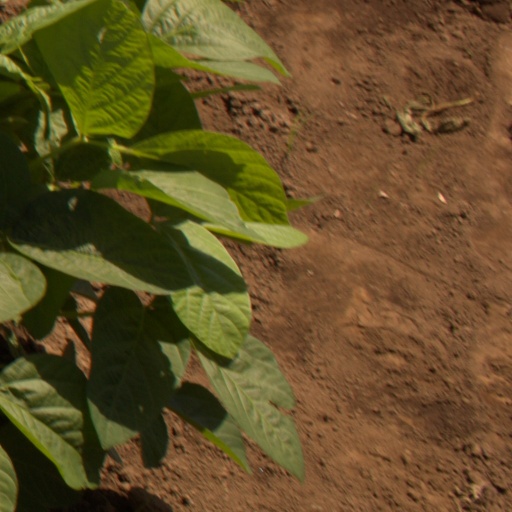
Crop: soybean